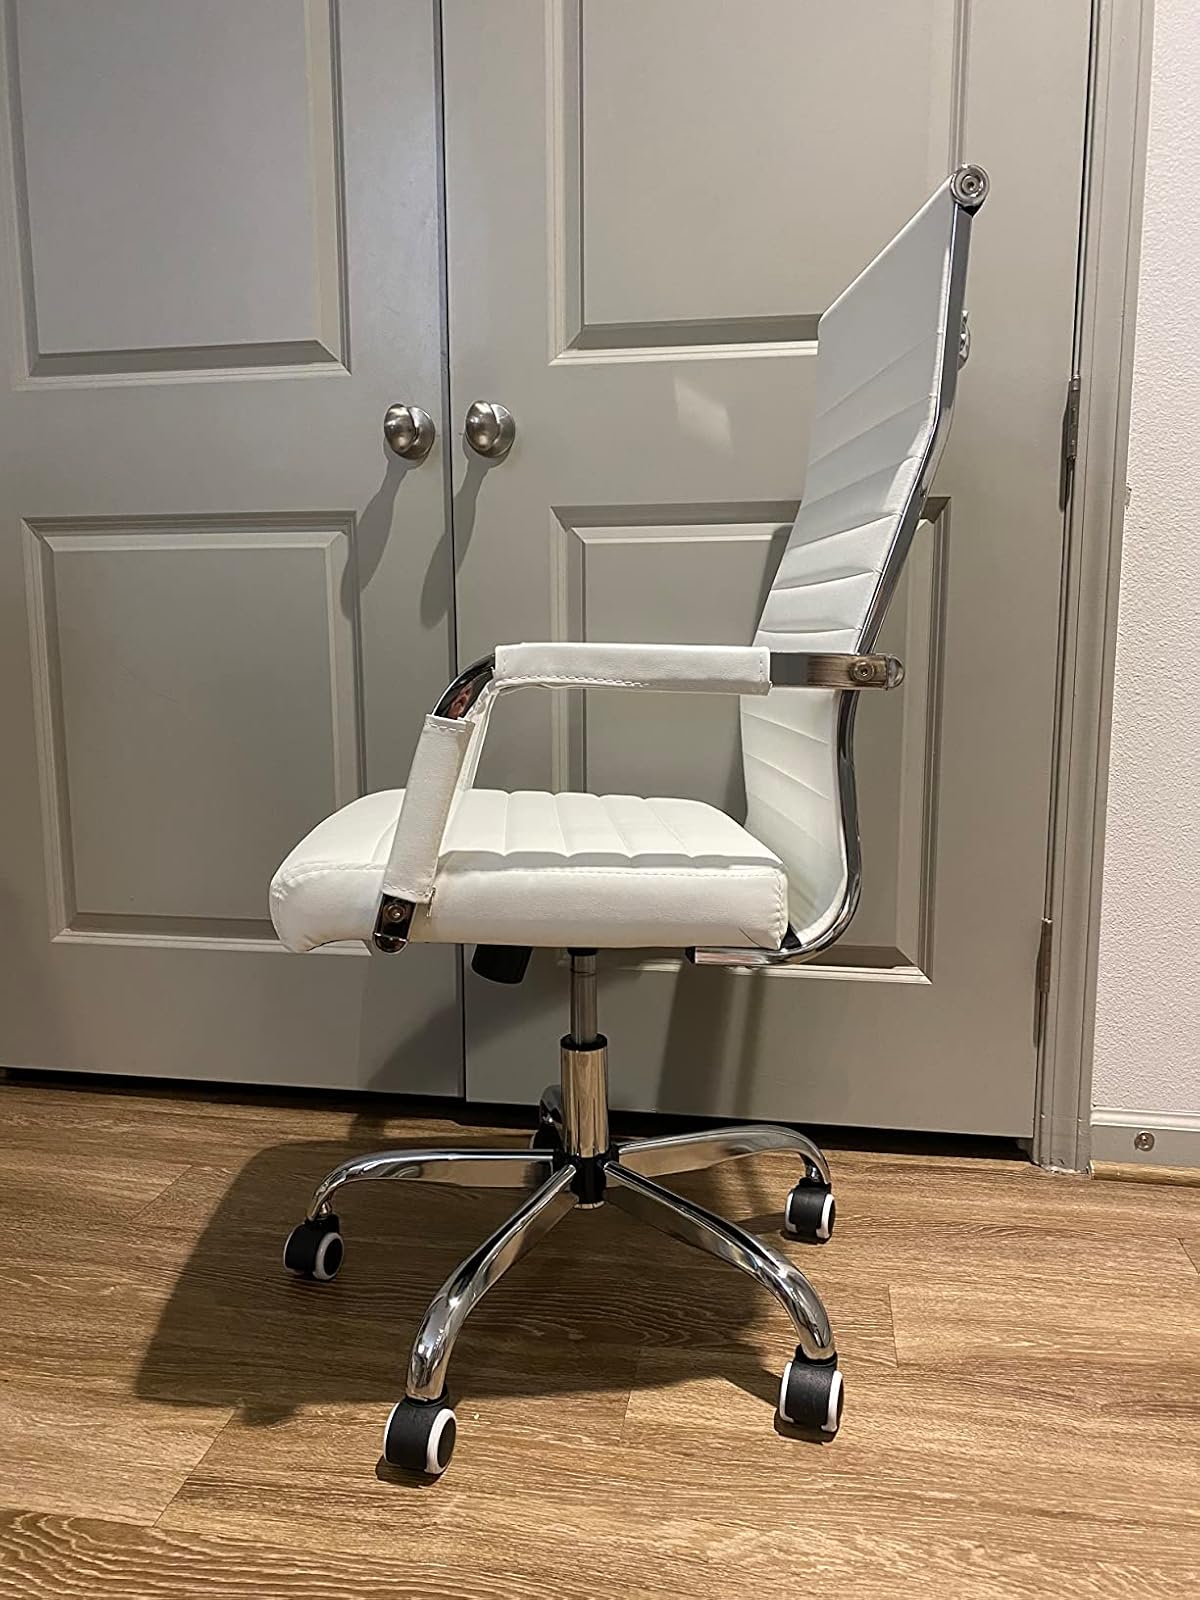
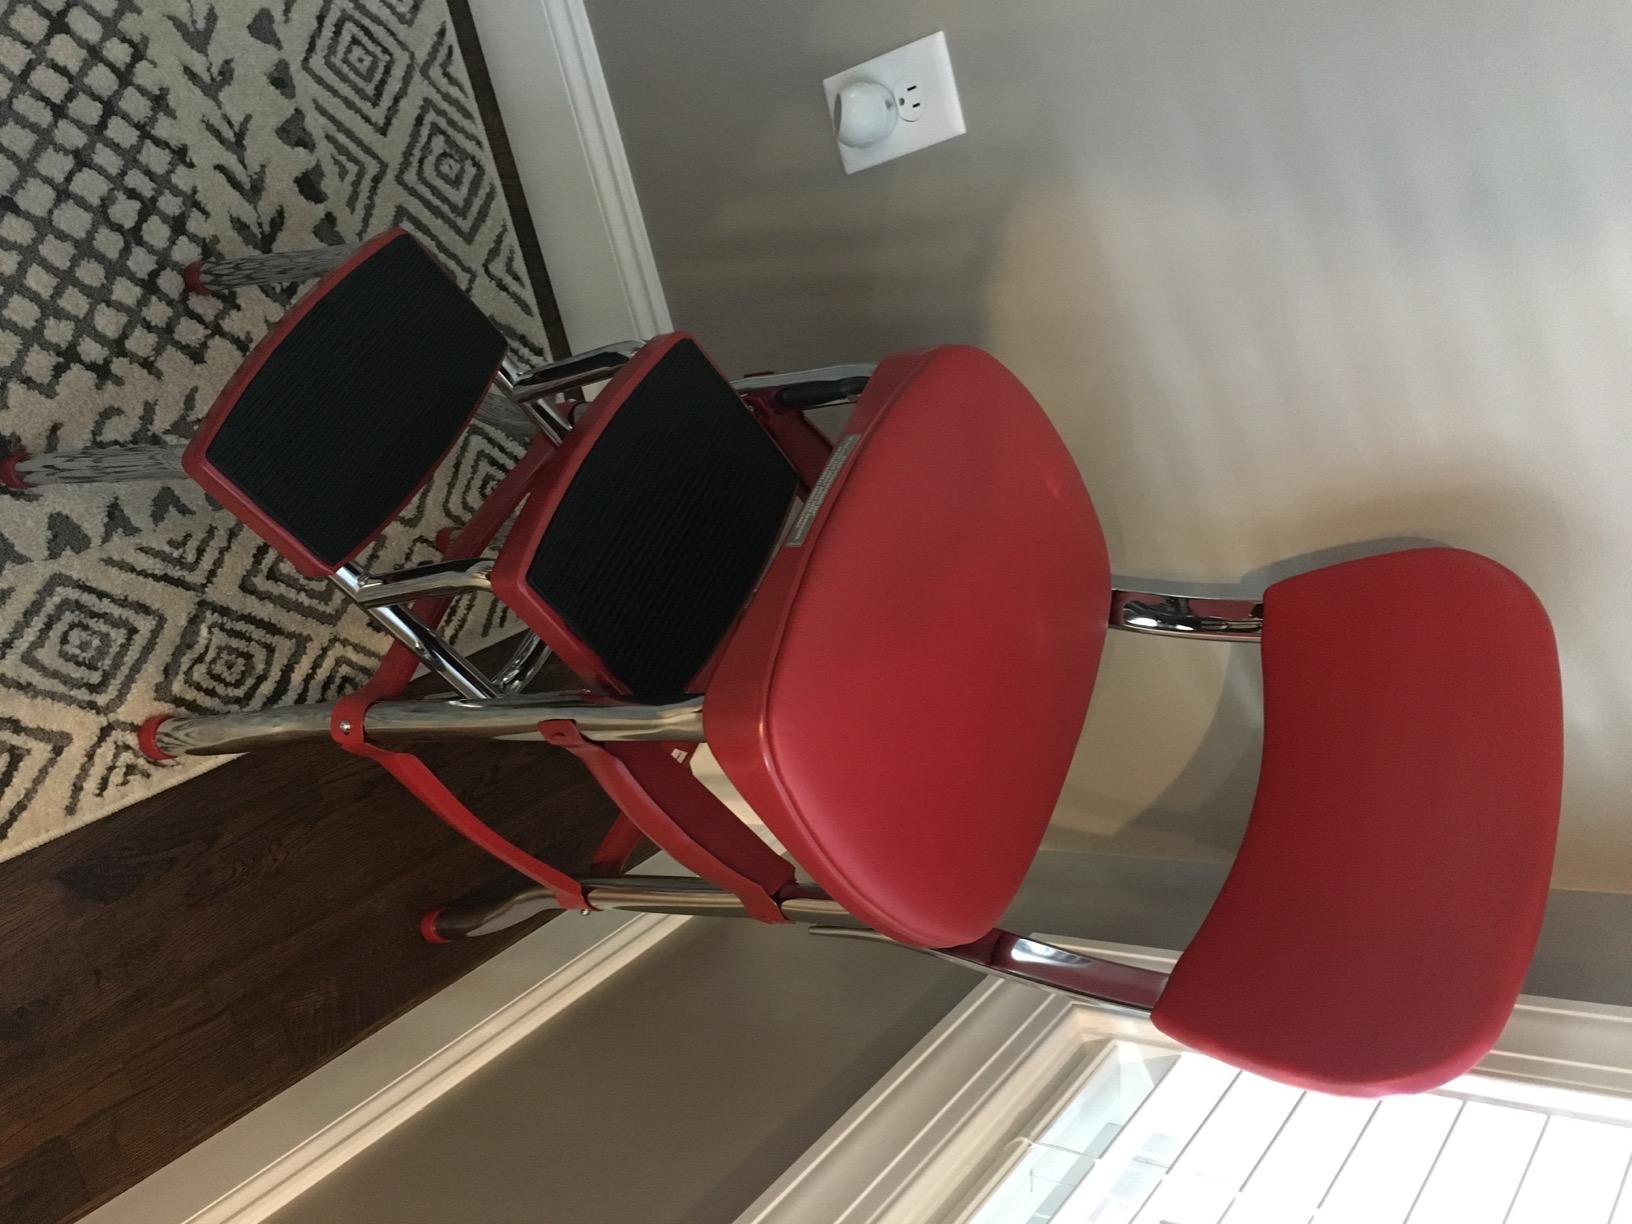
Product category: items_chair
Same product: no